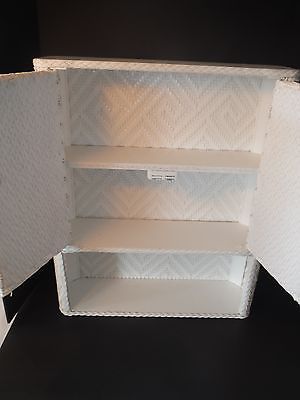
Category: cabinet